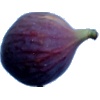
Label: fig